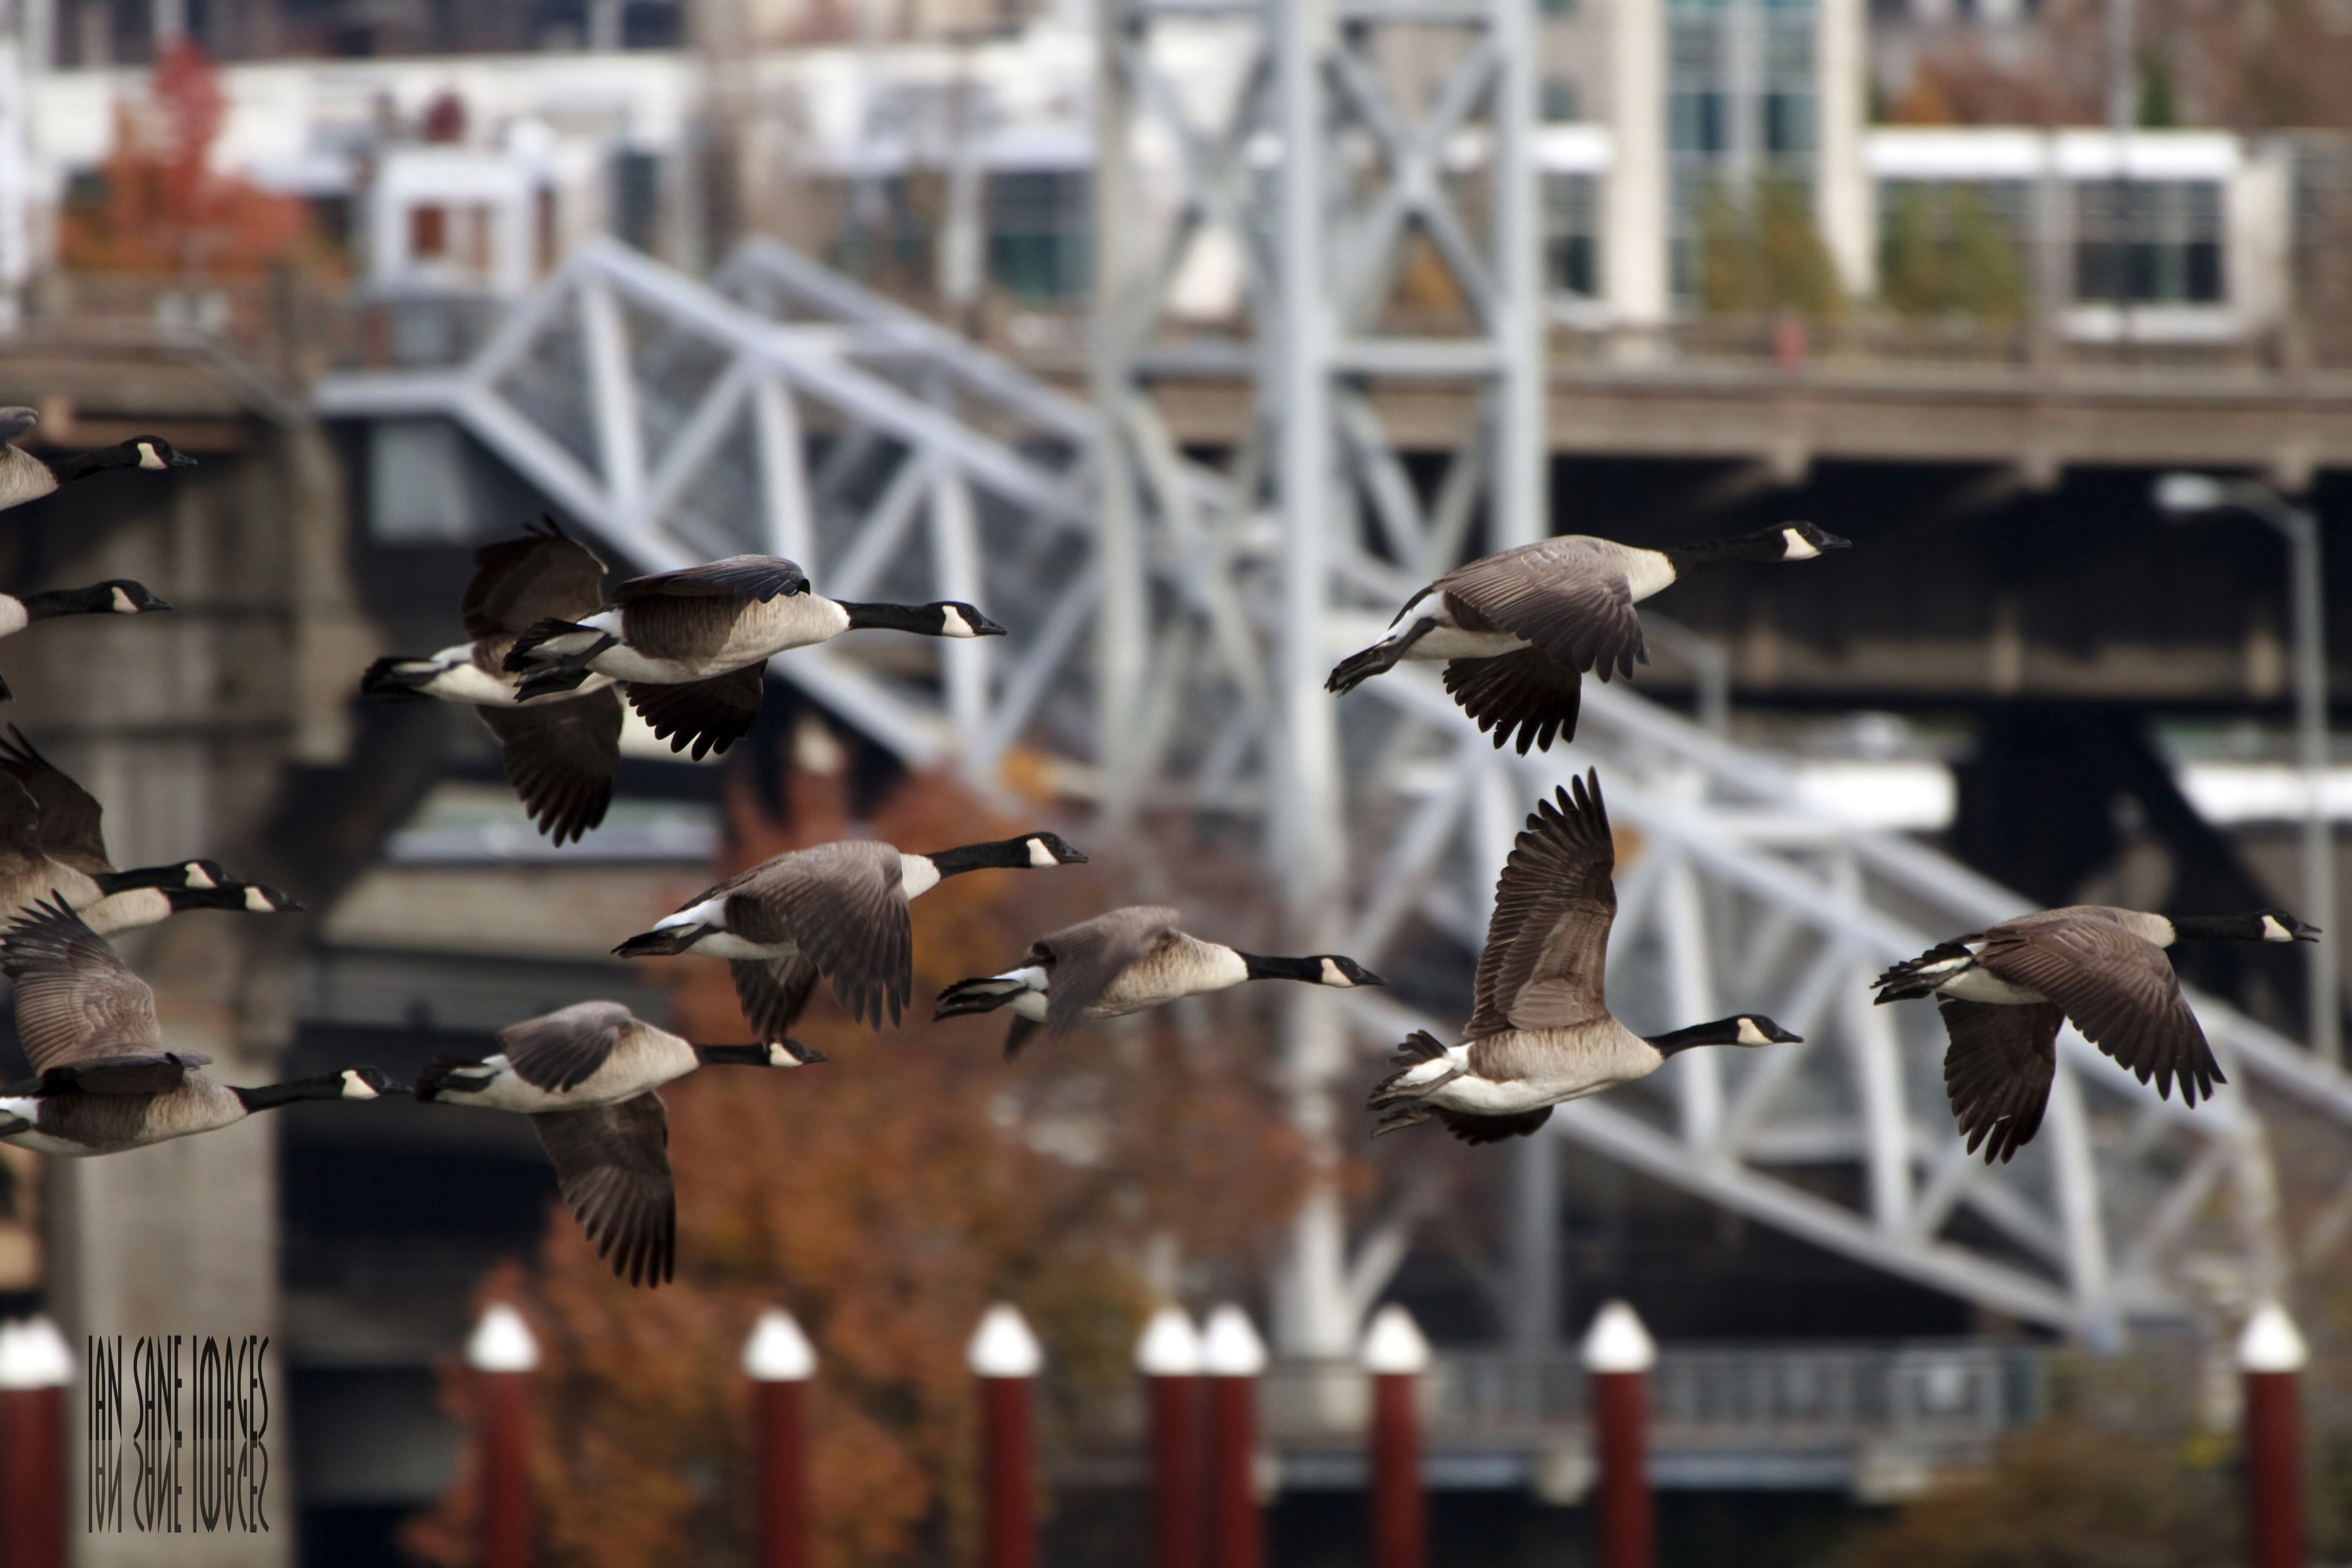
water, bridge, photography, river, part, flock, flying, downtown, wildlife, park, two, waterfront, lighting, the, canada, geese, ii, front, images, weekend, tom, oregon, portland, ian, sane, willamette, burnside, governor, mccall, it s